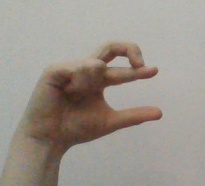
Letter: thal